Quentin Halys

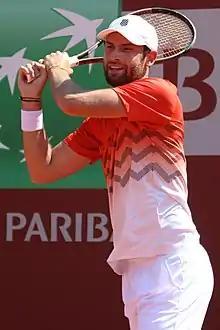
Halys at the 2022 BNP Paribas Primrose Bordeaux

Quentin Halys (born 26 October 1996) is a French professional tennis player. Halys has a career-high ATP singles ranking of world No. 46 achieved on 30 June 2025 and a doubles ranking of No. 129 achieved on 3 October 2022. He has won seven singles titles on the ATP Challenger Tour and seven in doubles. He is currently the No. 5 French player.